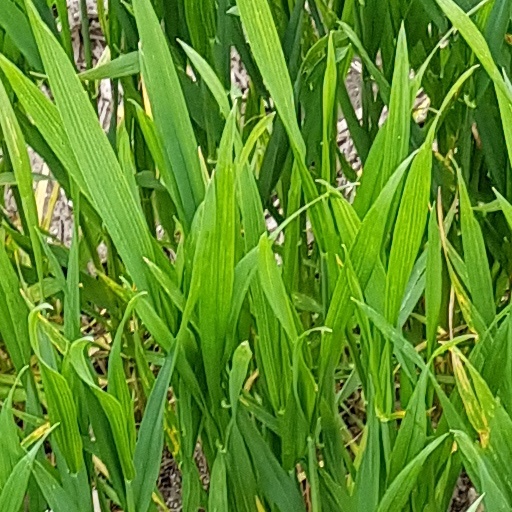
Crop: wheat